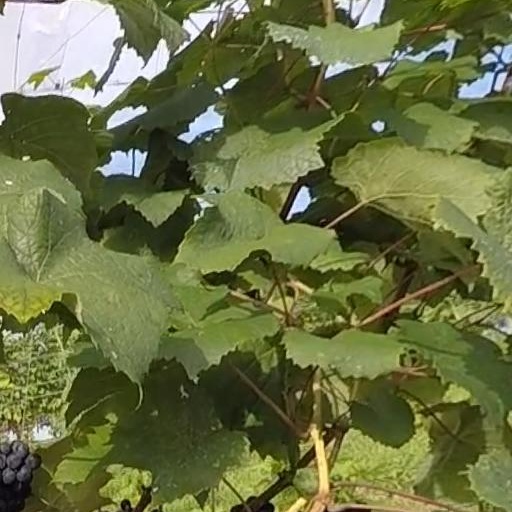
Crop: grape